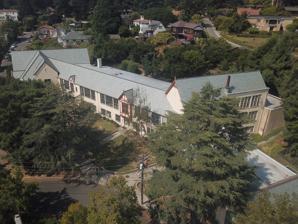
Building: Hillside Elementary School
Country: United States of America
Year built: 1925
For the school in Hillside, Illinois, see Hillside School District 93 . United States historic place Hillside School U.S. National Register of Historic Places Berkeley Landmark No. 61 Hillside School, Berkeley Show map of Oakland, California Show map of California Show map of the United States Location 1581 Le Roy Ave., Berkeley, California Coordinates 37°52′51″N 122°15′32″W / 37.8809°N 122.2589°W / 37.8809; -122.2589 Area 2.64 acres (1.07 ha) Built 1925 Architect Walter H. Ratcliff Architectural style Tudor Revival NRHP reference No. 82000961 BERKL No. 61 Significant dates Added to NRHP October 29, 1982 Designated BERKL June 21, 1982 Hillside School hallway 2nd floor Water fountain Auditorium windows Buena Vista Way entrance Detail from original blueprints Hillside Elementary School is a 50,302 ft 2 former public elementary school in the hills of Berkeley, California , at 1581 Le Roy Avenue, bordered by Le Roy Avenue, Buena Vista Way, and La Loma Avenue. It is registered as a local historic landmark listed on the National Register of Historic Places . History Hillside first opened in the Fall of 1901 on the nearby southwest corner of Le Roy Avenue and Virginia Street. This first Hillside, constructed under the auspices of the newly formed Hillside Club , for the Berkeley Public Schools, was one of the hundreds of structures that were destroyed by the 1923 Berkeley fire .  The school was temporarily relocated, from late 1923 until August 1926, to the University School (1414 Walnut Street) while a new school building was constructed. The Berkeley School District built the present structure in 1925 on the site of several homes that were destroyed by the same fire that destroyed the original Hillside. It was designed by prominent Berkeley architect Walter H. Ratcliff . A major seismic retrofit was made in the 1930s and an additional wing added in 1964-65.  The 1930s work included upgrades pursuant to the Field Act which resulted from the 1933 Long Beach earthquake .  The building is landmarked for the degree to which it is intact, along with the quality of both architectural design and construction. In the late 1960s, Hillside became a primary school (K-3) as part of a district-wide re-organization. In 1982 it was added to the National Register of Historic Places (#82000961). In 1983, the school district closed Hillside because of a declining school age population, and because it sits near or on the Hayward Fault .  The Berkeley Montessori School (since renamed The Berkeley School) and the Berkeley Chess School leased part of the site. In 2012, the Berkeley Unified School District sold the school to the German International School of Silicon Valley (GISSV). GISSV replaced damaged walkways and entrance steps and removed a deteriorated temporary building that had been situated on the old Kindergarten playground since the early 1970s, and in early 2016, replaced the original slate shingles with new historically accurate slate shingles and also replaced the original copper gutters, which had been vandalized and stolen. The school used it for their Berkeley campus from August 2012 until December 2016, when they closed the building due to unmet seismic retrofit needs. Diggings nearby show the fault may be braided in the area, and an active fault trace below the building cannot be ruled out. In 2018, the German School sold the property to Finnish entrepreneur Samuli Seppälä [ fi ] , who plans to use it for artist studios. Area residents have used Hillside's playground as a de facto neighborhood park since it was constructed; a pedestrian path is heavily used. In 2009, with the sale of the site to a housing developer pending, residents proposed a special assessment district to fund the purchase of the playground section of the site. BUSD Principals Clara. G. Potwin, 1901-1907 (d.1907) Jeannette Barrows, 1907-1937 (d.1945) Eugenie E. Jackson, 1937-1943 Helen B. Maslin, 1943-1959 (d.1963) Theodore F. Blitz, 1959-1973 (d.1993) Frank L. Fisher, 1973-1978 Kathryne L. Favors, 1978-1981 (d.2008) Marian K. Altman, 1981-1983 In film Hillside stood in as an English mansion in the 2012 movie The Master . Filming took place during June 2011. See also La Loma Park References